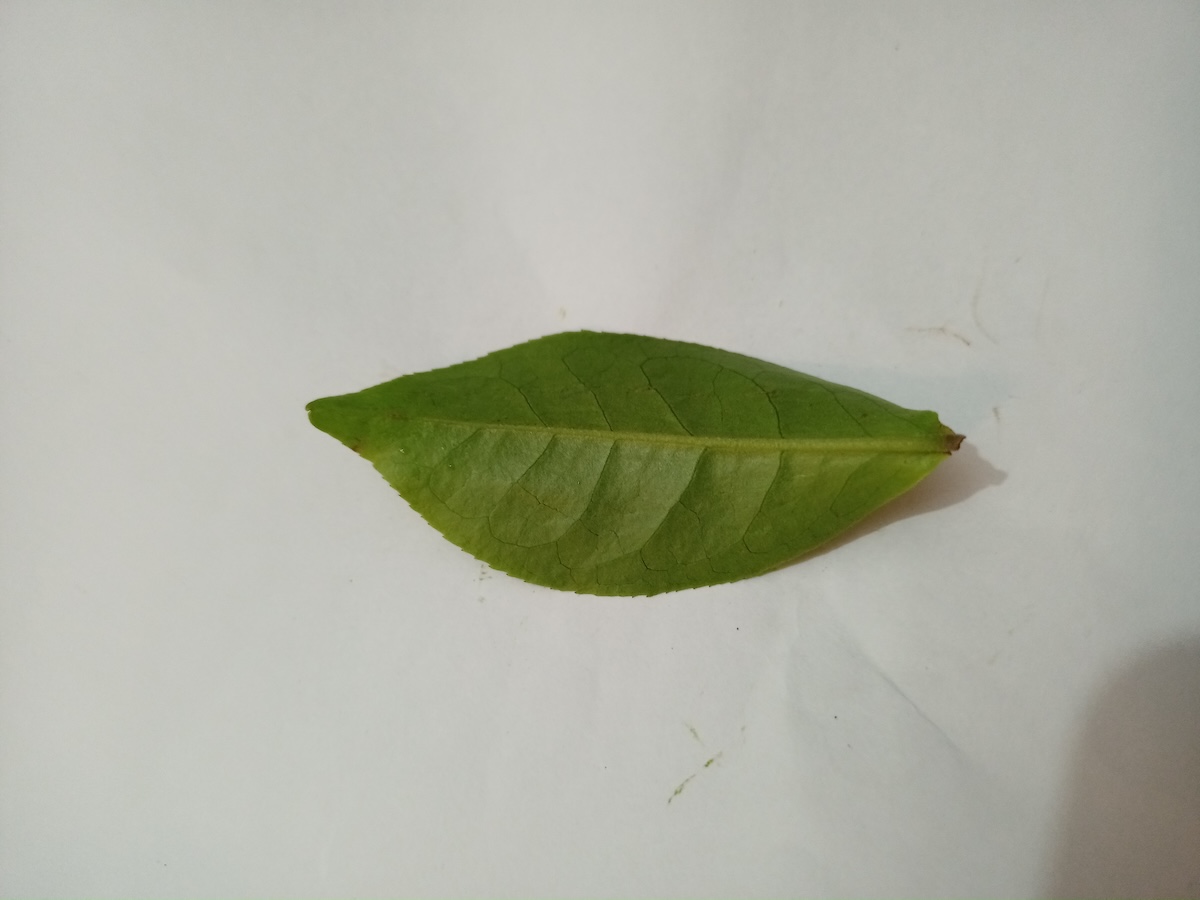
Label: Healthy leaf